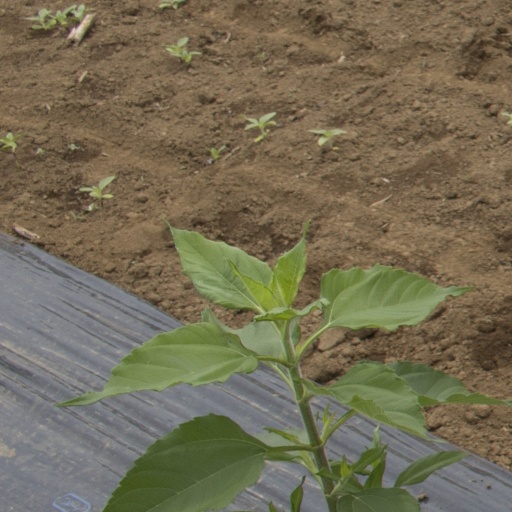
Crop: Jerusalem artichoke